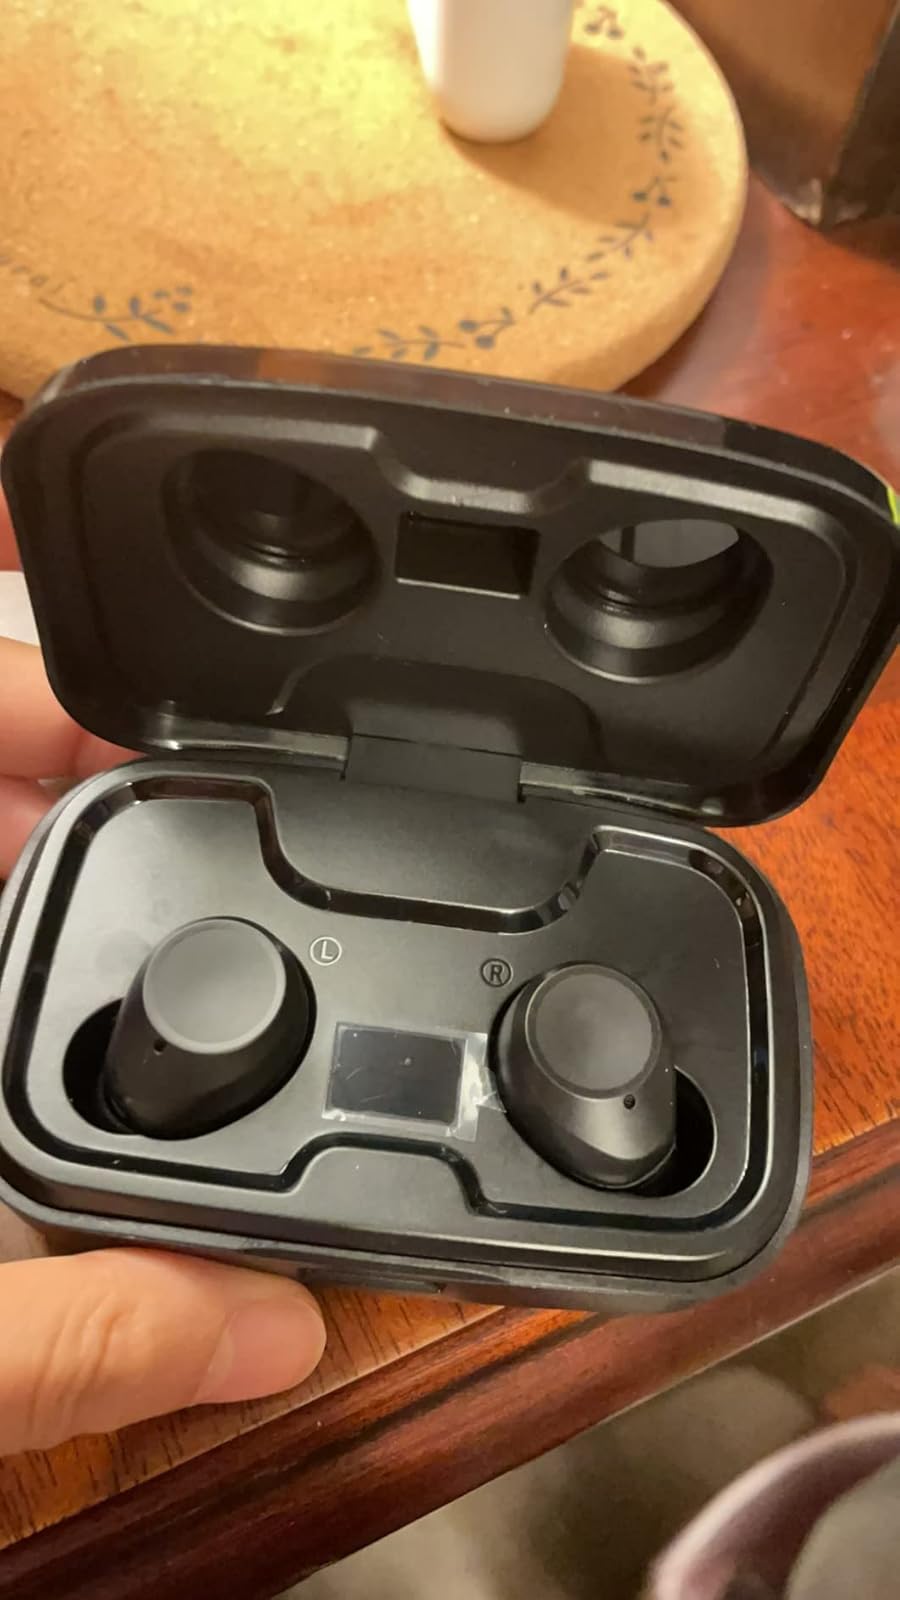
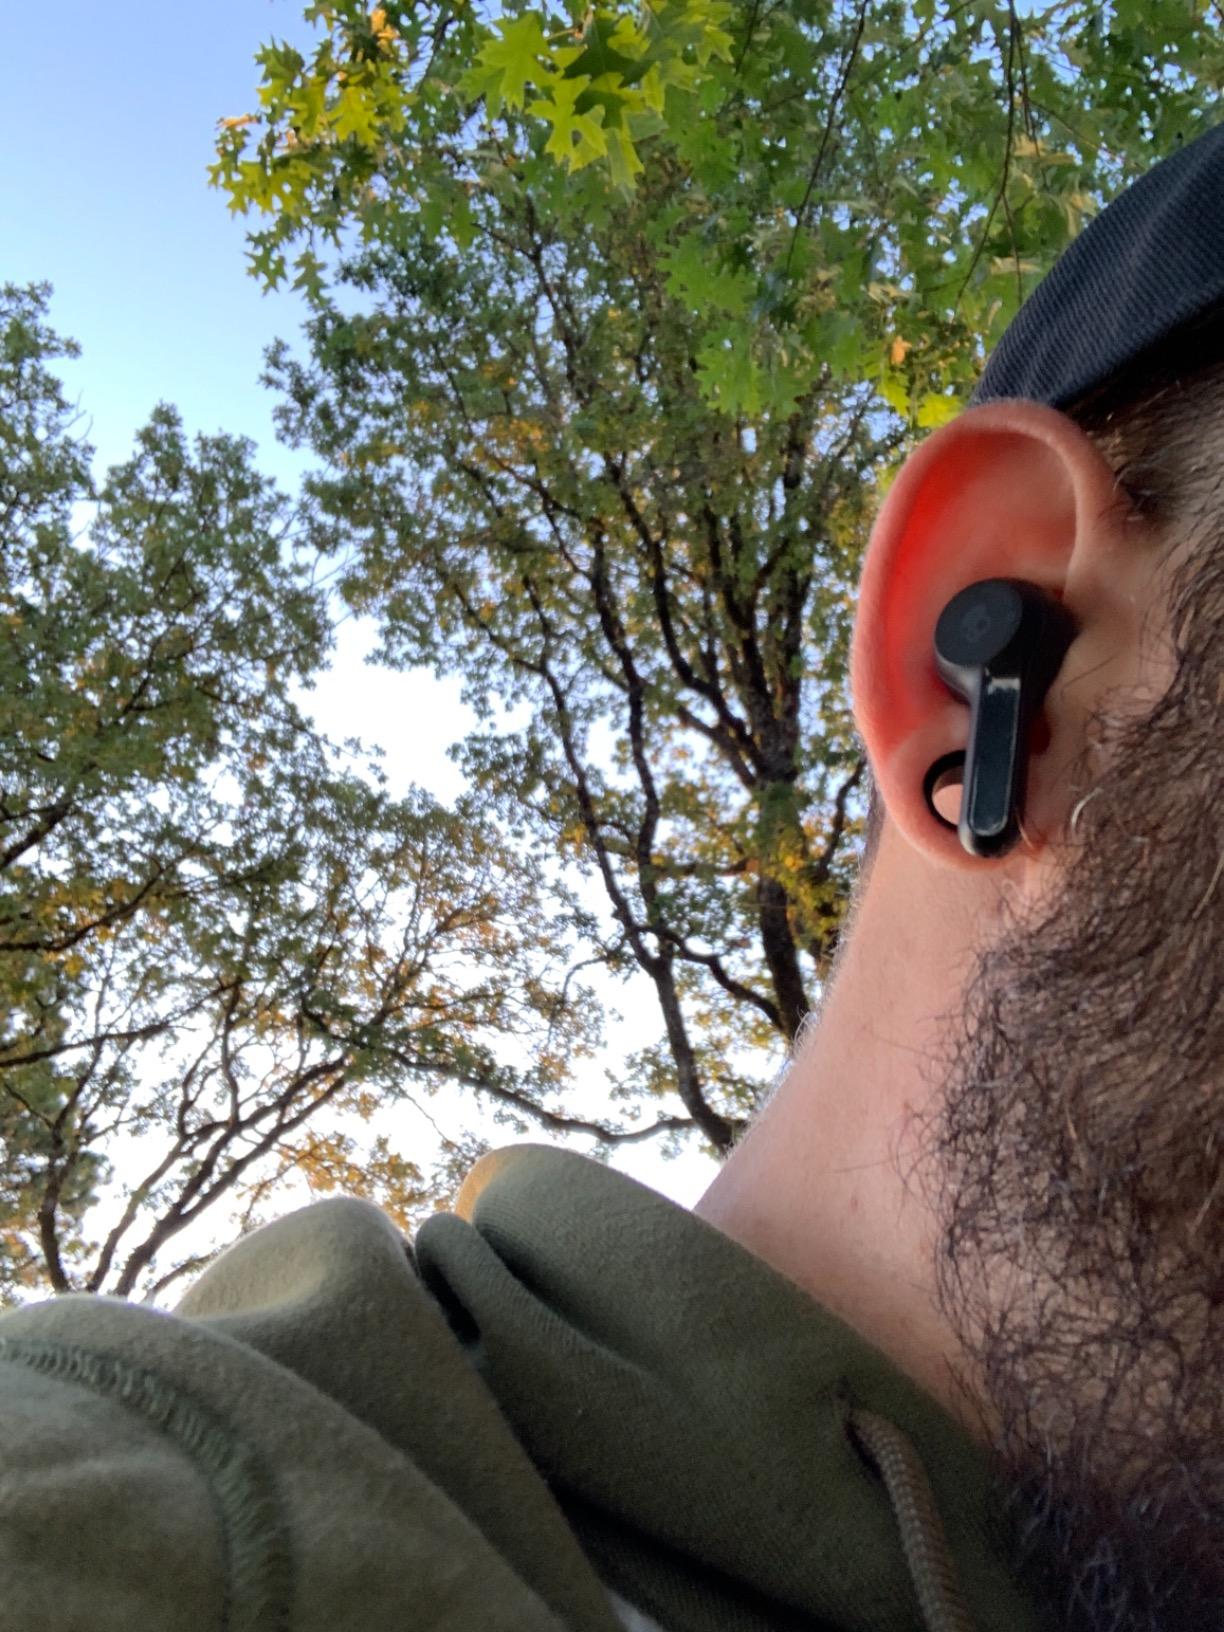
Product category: earbuds
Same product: no